List of songs recorded by Björk

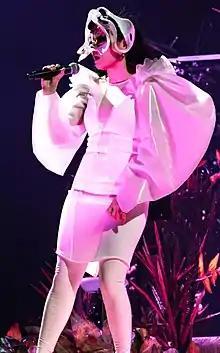
Björk performing in Victoria Park, London during her Utopia tour (2018)

Icelandic singer and songwriter Björk has recorded more than two hundred songs for ten studio albums, two soundtrack albums, a compilation album, six remix albums and three collaboration albums. She is the sole writer and producer of most of the songs included in her albums. She also sometimes plays instruments during her recording sessions. Moreover, she has provided credited and uncredited contributions on songs recorded by other artists, including background vocals, songwriting, remixing and production.